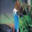
Label: bird